Tituss Burgess

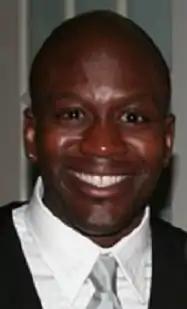
Burgess in 2008

Tituss Burgess (born February 21, 1979) is an American actor and singer. He has appeared in several Broadway musicals. He is best known for starring as Titus Andromedon on the Netflix comedy series "Unbreakable Kimmy Schmidt" (2015–2020), for which he received five Primetime Emmy Award nominations. He was also featured in "Schmigadoon!" (2023).